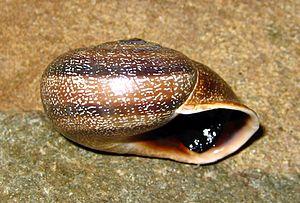
L'Otala de Catalogne, Otala punctata, est une espèce d'escargots terrestres, pulmonés de la famille des Helicidae. Il entre dans la préparation d'une spécialité culinaire du Sud de l'Espagne accompagné d'une sauce tomate épicée. C'est une espèce protégée en France par l'arrêté du 23 avril 2007 fixant les listes des mollusques protégés sur l'ensemble du territoire et les modalités de leur protection.